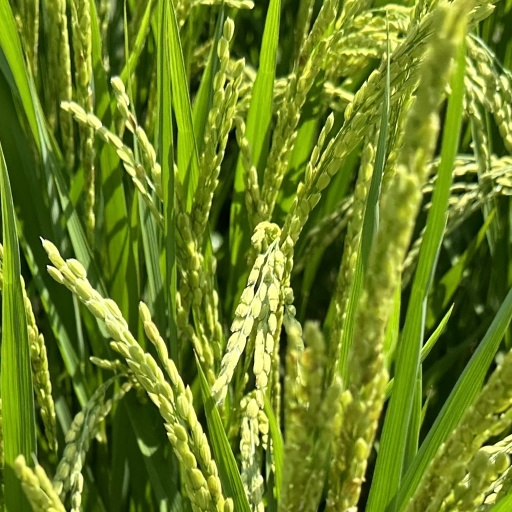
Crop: rice